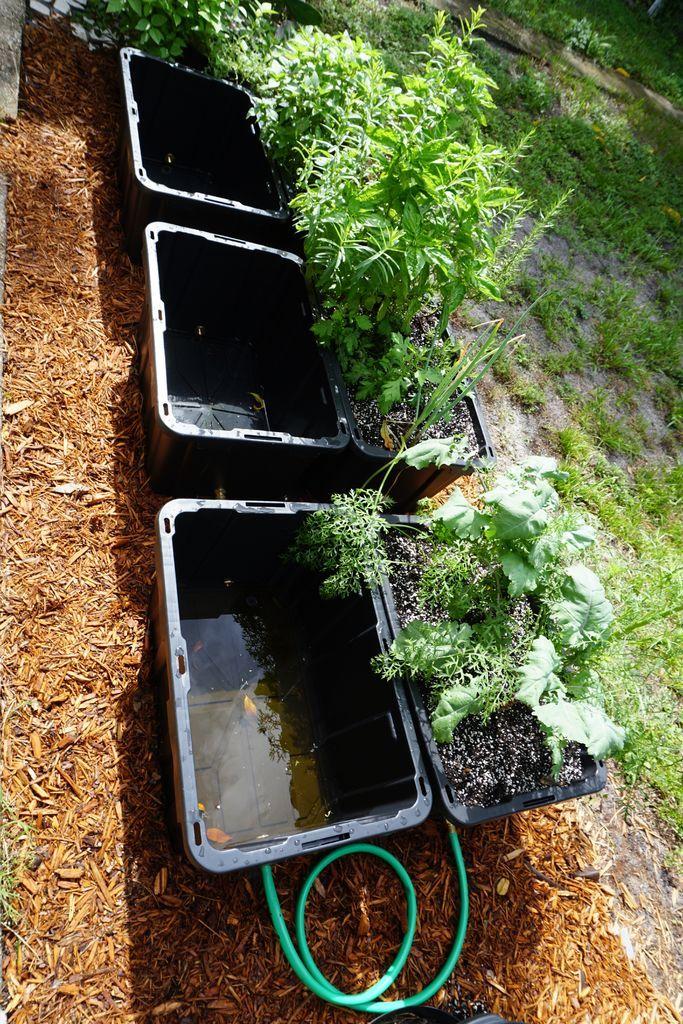
Eneo la nje lenye mkusanyiko wa masanduku ya umbo mraba, yaliyohifadhi kimiminika na mengine yakiwa na miche iliyoota na kuchipua kwa rangi ya kijani kibichi, ikiashiria ni eneo maalumu linalotumika kwa ajili ya kilimo cha haidroponi.